History of the Indonesia national football team

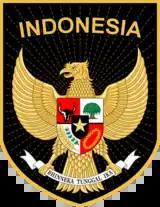
In 2022, Indonesia kit manufacturer Mills introduced the national emblem protected by a shield

The history of the Indonesia national football team officially dates back to their first international in 1934. The Football Association of Indonesia (PSSI), which governs the team. Prior to Indonesian independence, in the period 1921–1945, the national team used the name Dutch East Indies and was organized by the Dutch East Indies Football Union (NIVU). The team later became a member of the football international governing bodies FIFA in 1928 and participated at the 1938 FIFA World Cup in France as the first Asian country to qualify for the final round of the competition. After the country gained independence, they then rejoined FIFA in 1952 and co-founded AFC in 1954. As of August 2024, Indonesia has qualified for the FIFA World Cup once and the AFC Asian Cups six times (including automatic qualification as co-hosts in 2007).